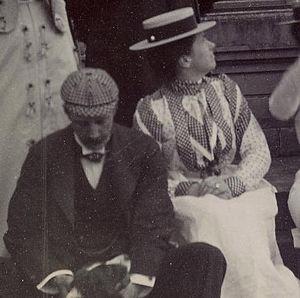
Violet Rosa Markham CH est une écrivaine, réformatrice sociale, militante contre le suffrage féminin et administratrice.